Black Magic (Little Mix song)

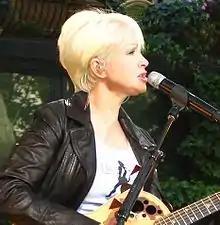
"Black Magic" was likened to Cyndi Lauper's "Girls Just Want to Have Fun" by several music critics for its "falling in love" refrain.

Upon its release, "Black Magic" was acclaimed by music critics, who welcomed Little Mix's new '80s-influenced sound. Matt Bagwell of "The Huffington Post" called the single "one of the best pop releases of the year", complimenting its "killer chorus" and "trademark call to arms chant", while writing that "Black Magic" is "significantly better" than Britney Spears and Iggy Azalea's single "Pretty Girls", which Little Mix co-wrote. Lewis Corner of "Digital Spy" gave the song a 5 out of 5 star rating, saying "not only was it the perfect song for this point in their career, but one powerful enough to bewitch those beyond their expected demographic."